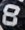
Number: 8